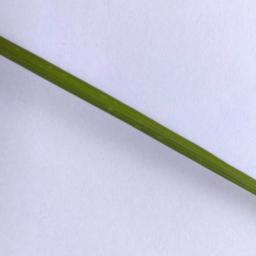
Label: Rice___Healthy